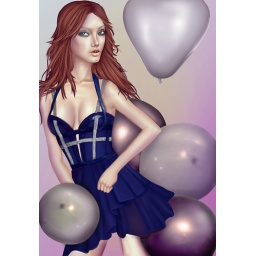
Got a water bottle full of whiskey in my handbag.